Bureau for Paranormal Research and Defense

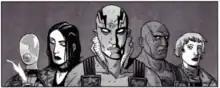
Members of the B.P.R.D. (from left to right: Johann Kraus, Liz Sherman, Abe Sapien, Roger, and Kate Corrigan), as illustrated by Guy Davis

The Bureau made its first appearance in the pages of the "Hellboy" miniseries "" (4 issues, March–June 1994) and was a major part of the comic until Hellboy leaves the B.P.R.D. at the end of "". At this point the "B.P.R.D." series began, following the agents of the B.P.R.D. such as Abe Sapien, Liz Sherman, Roger and Johann Krauss.